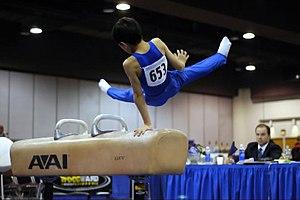
La gymnastique est un terme générique qui regroupe aujourd'hui des formes très diverses de disciplines sportives, pratiquées pour le loisir ou la compétition : gymnastique artistique, gymnastique rythmique, trampoline, gymnastique acrobatique, gymnastique aérobic, tumbling. Le terme est aussi appliqué à des formes d'activités dites gymniques, plus ou moins liées à la santé ou à la condition physique des personnes la pratiquant, telles que l'aquagym ou le fitness.